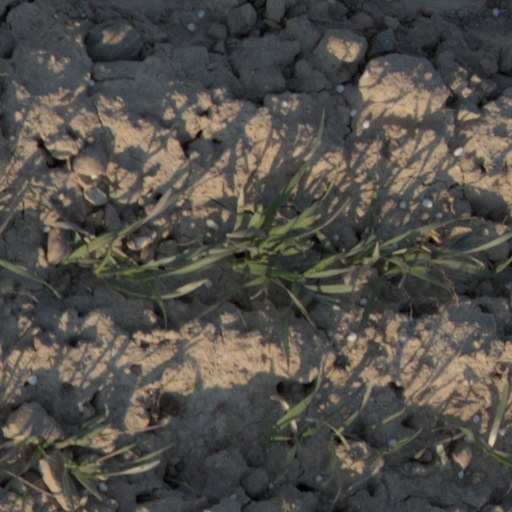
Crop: wheat